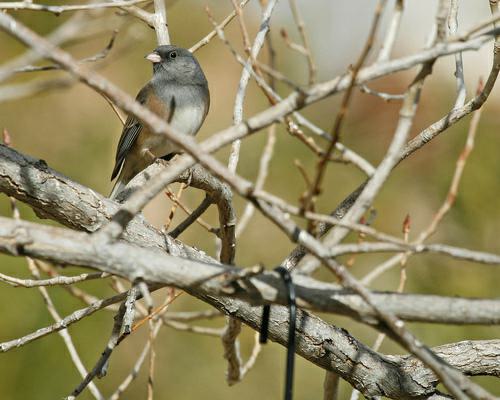
A photo of a dark eyed junco